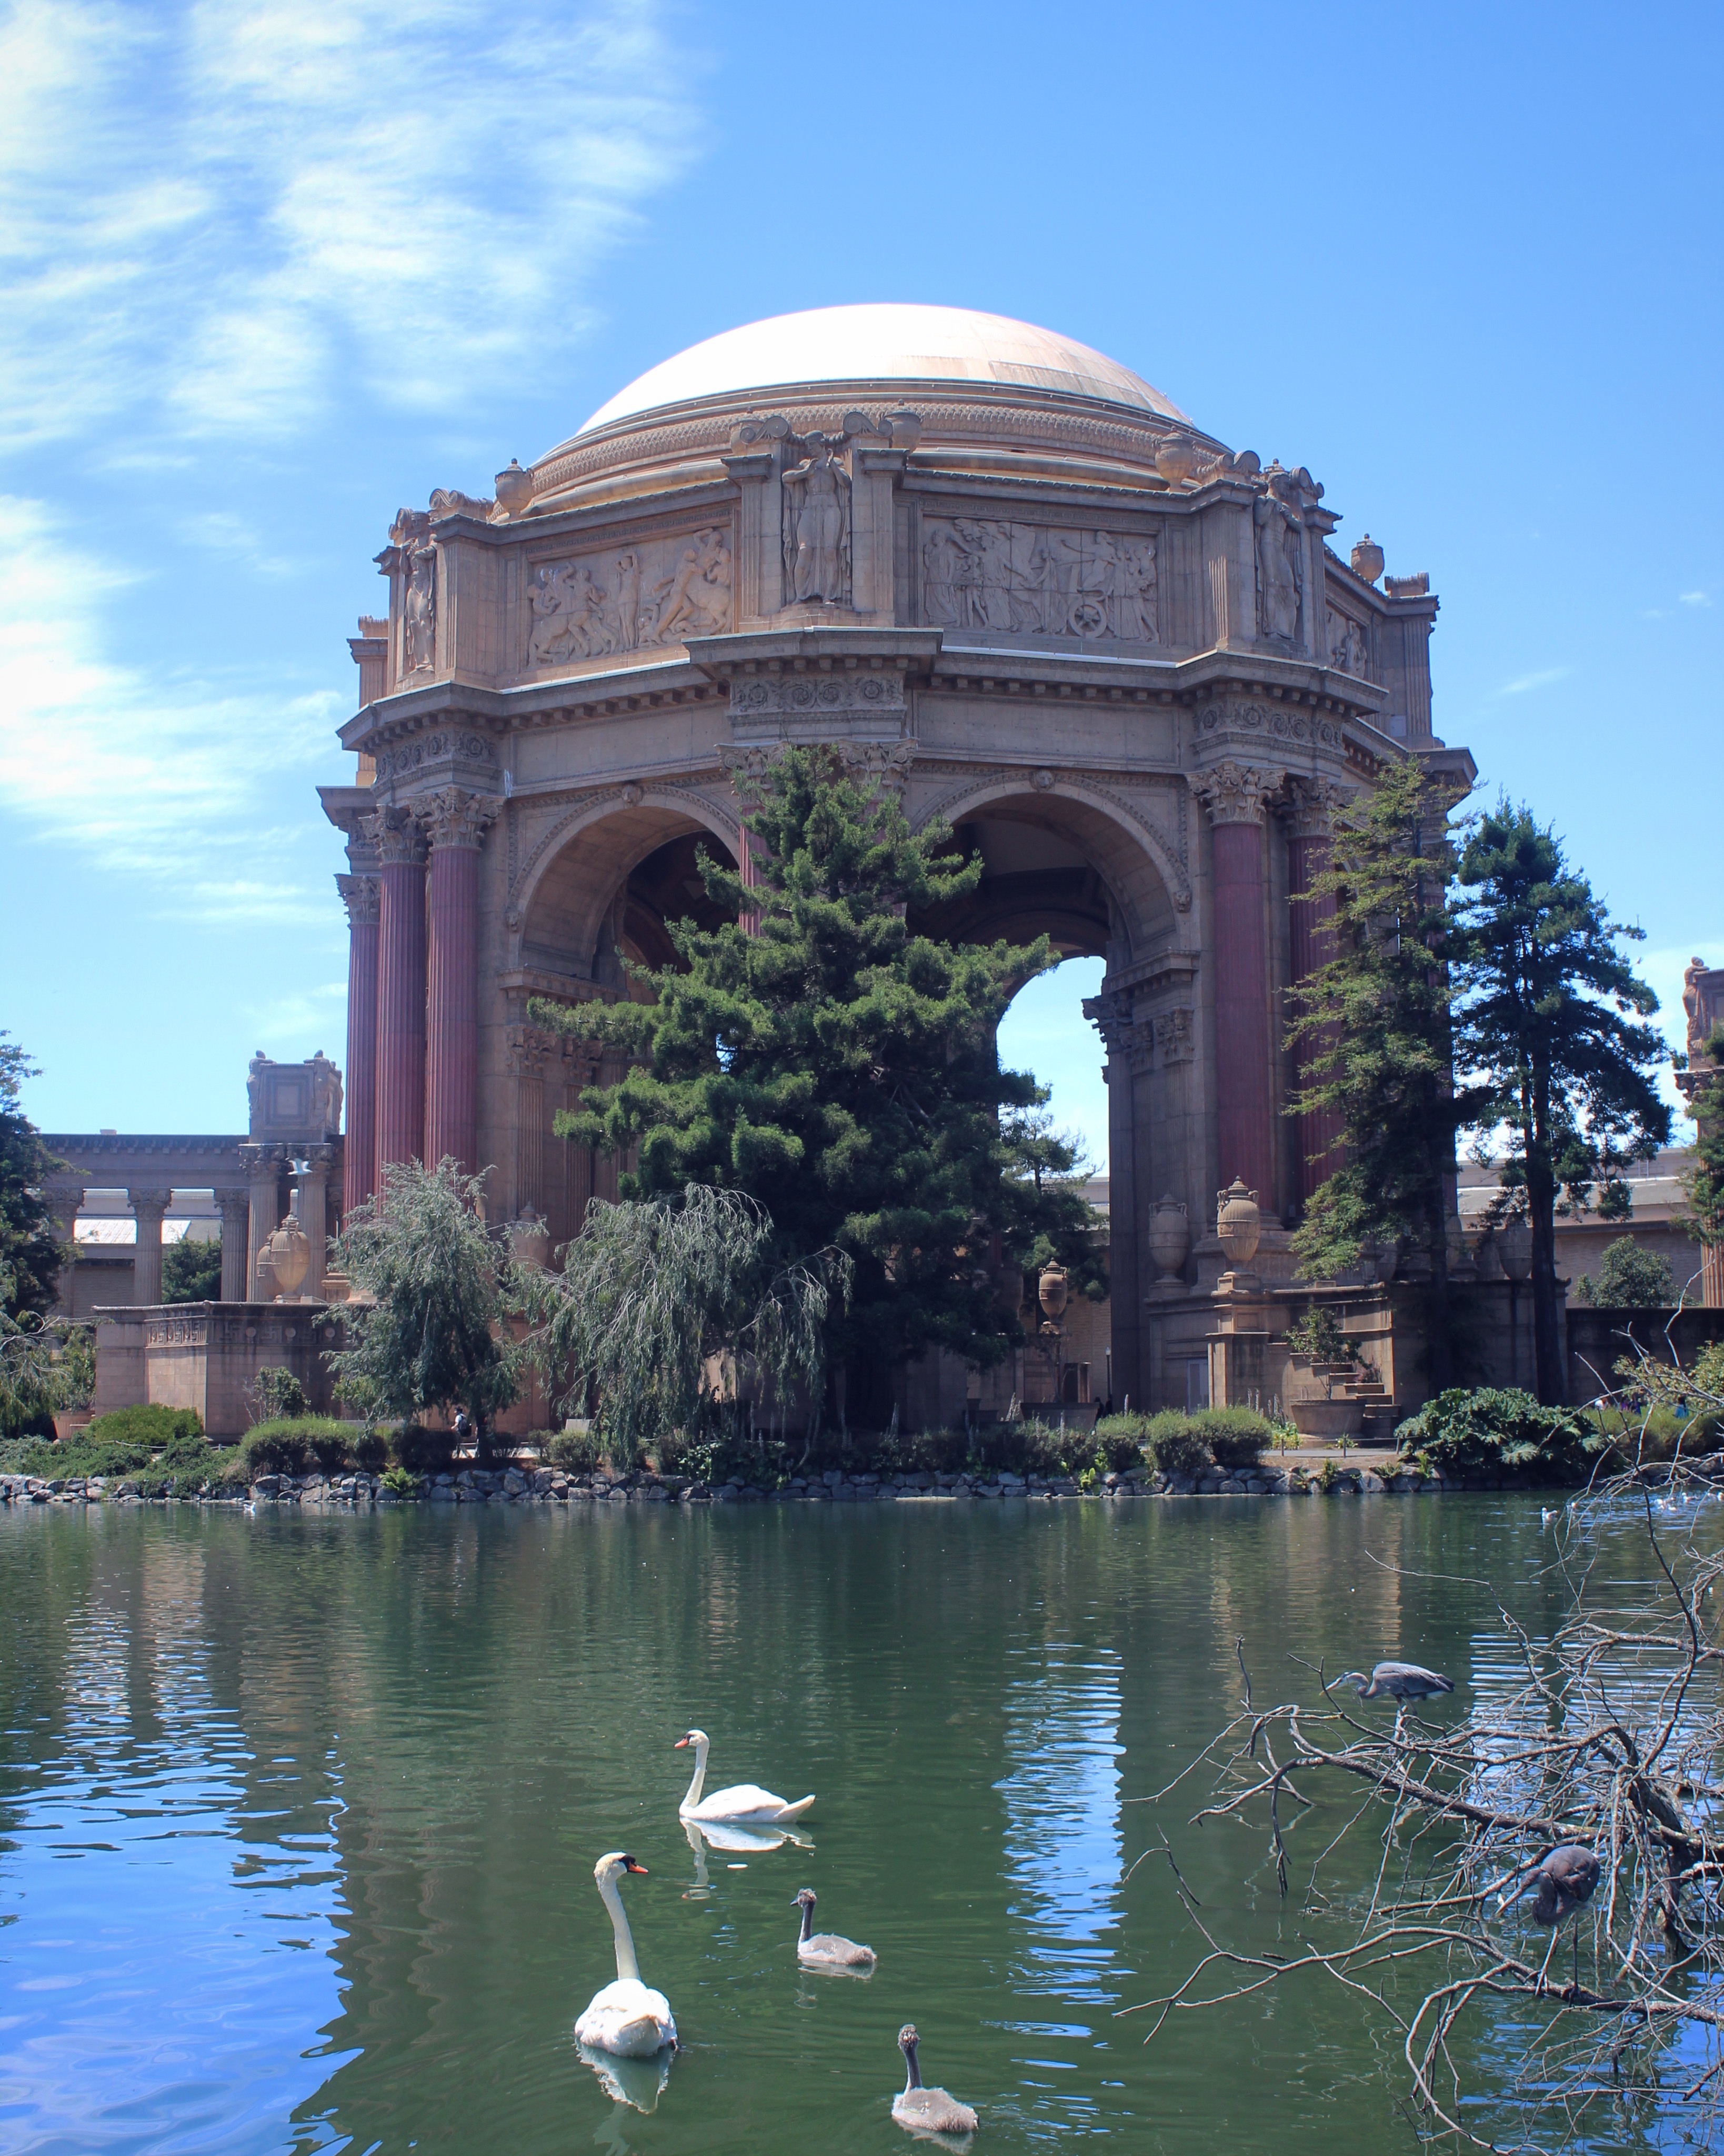
tree, water, architecture, san francisco, pond, arch, reflection, park, landmark, garden, tourism, waterway, dome, water feature, palace of fine arts